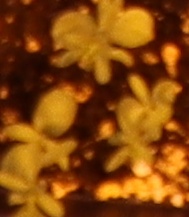
Label: Flax